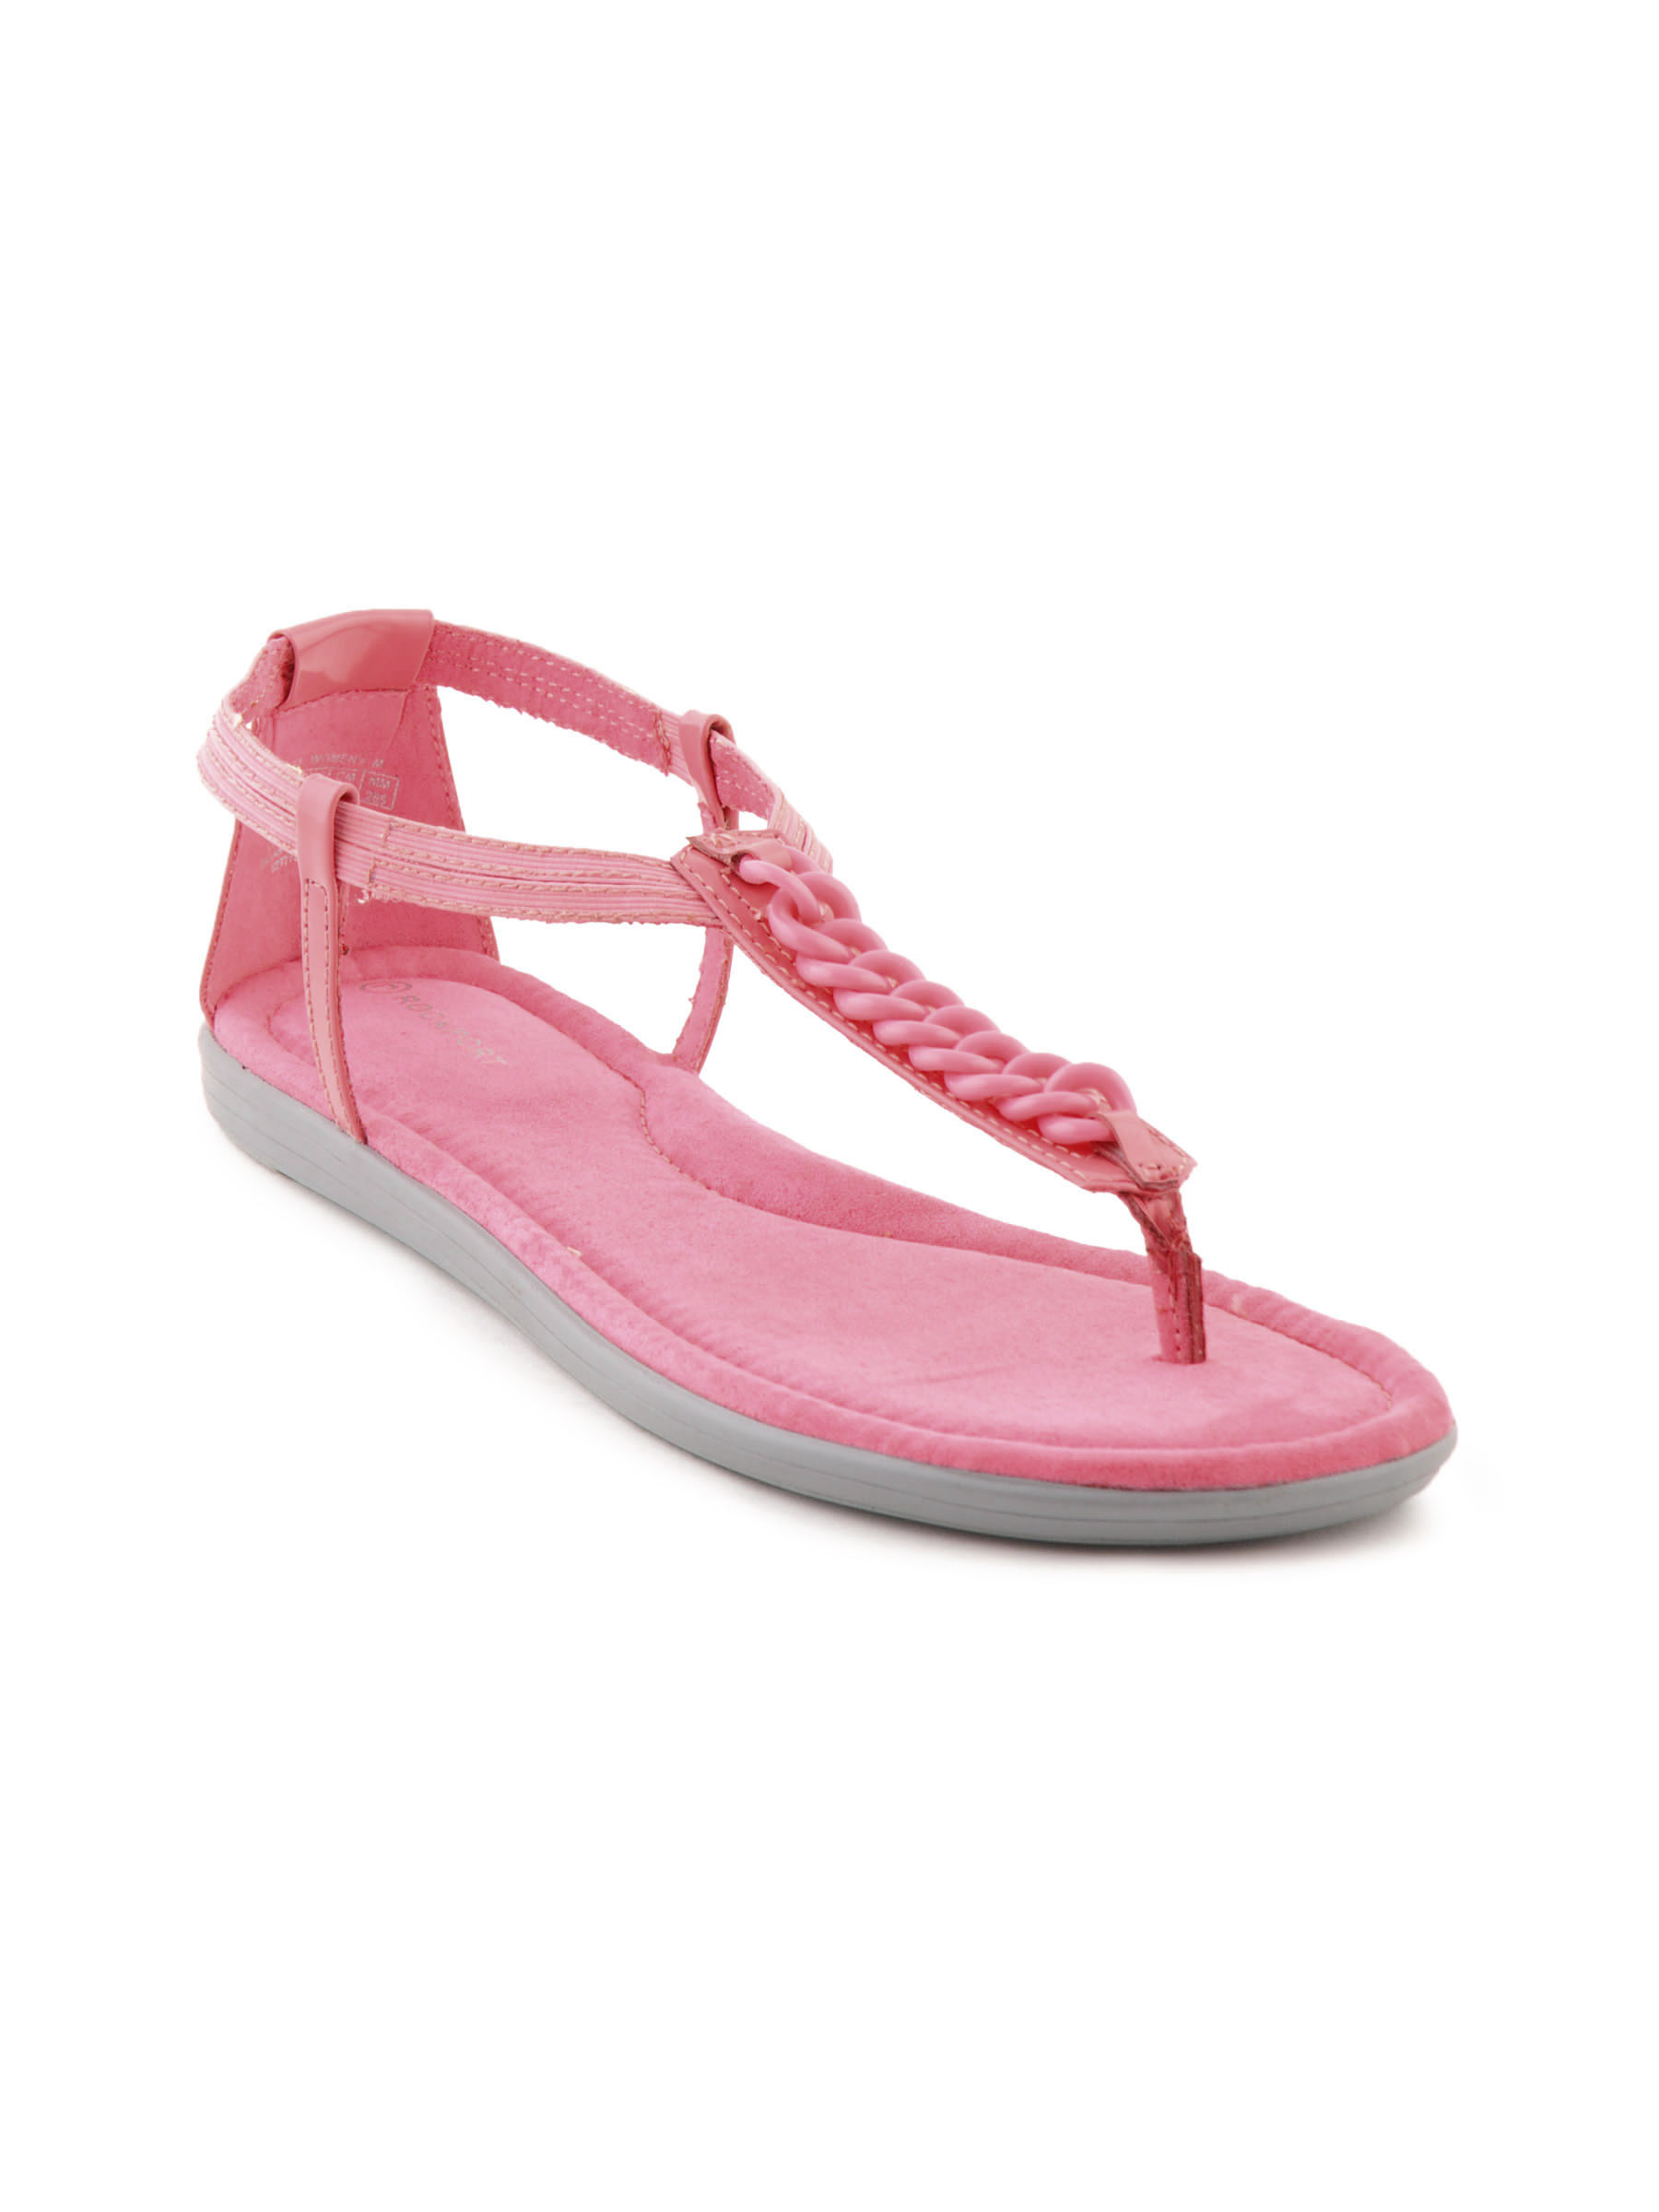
Rockport Women Jeanie Thong Chain Pink Flats
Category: Footwear / Shoes / Heels
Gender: Women
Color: Pink
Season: Fall 2011
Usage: Casual